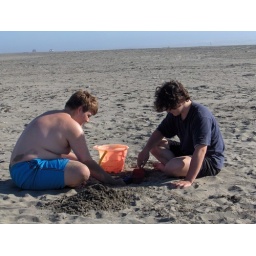
Building a castle in the sand at Ocean Shores July 22, 2006